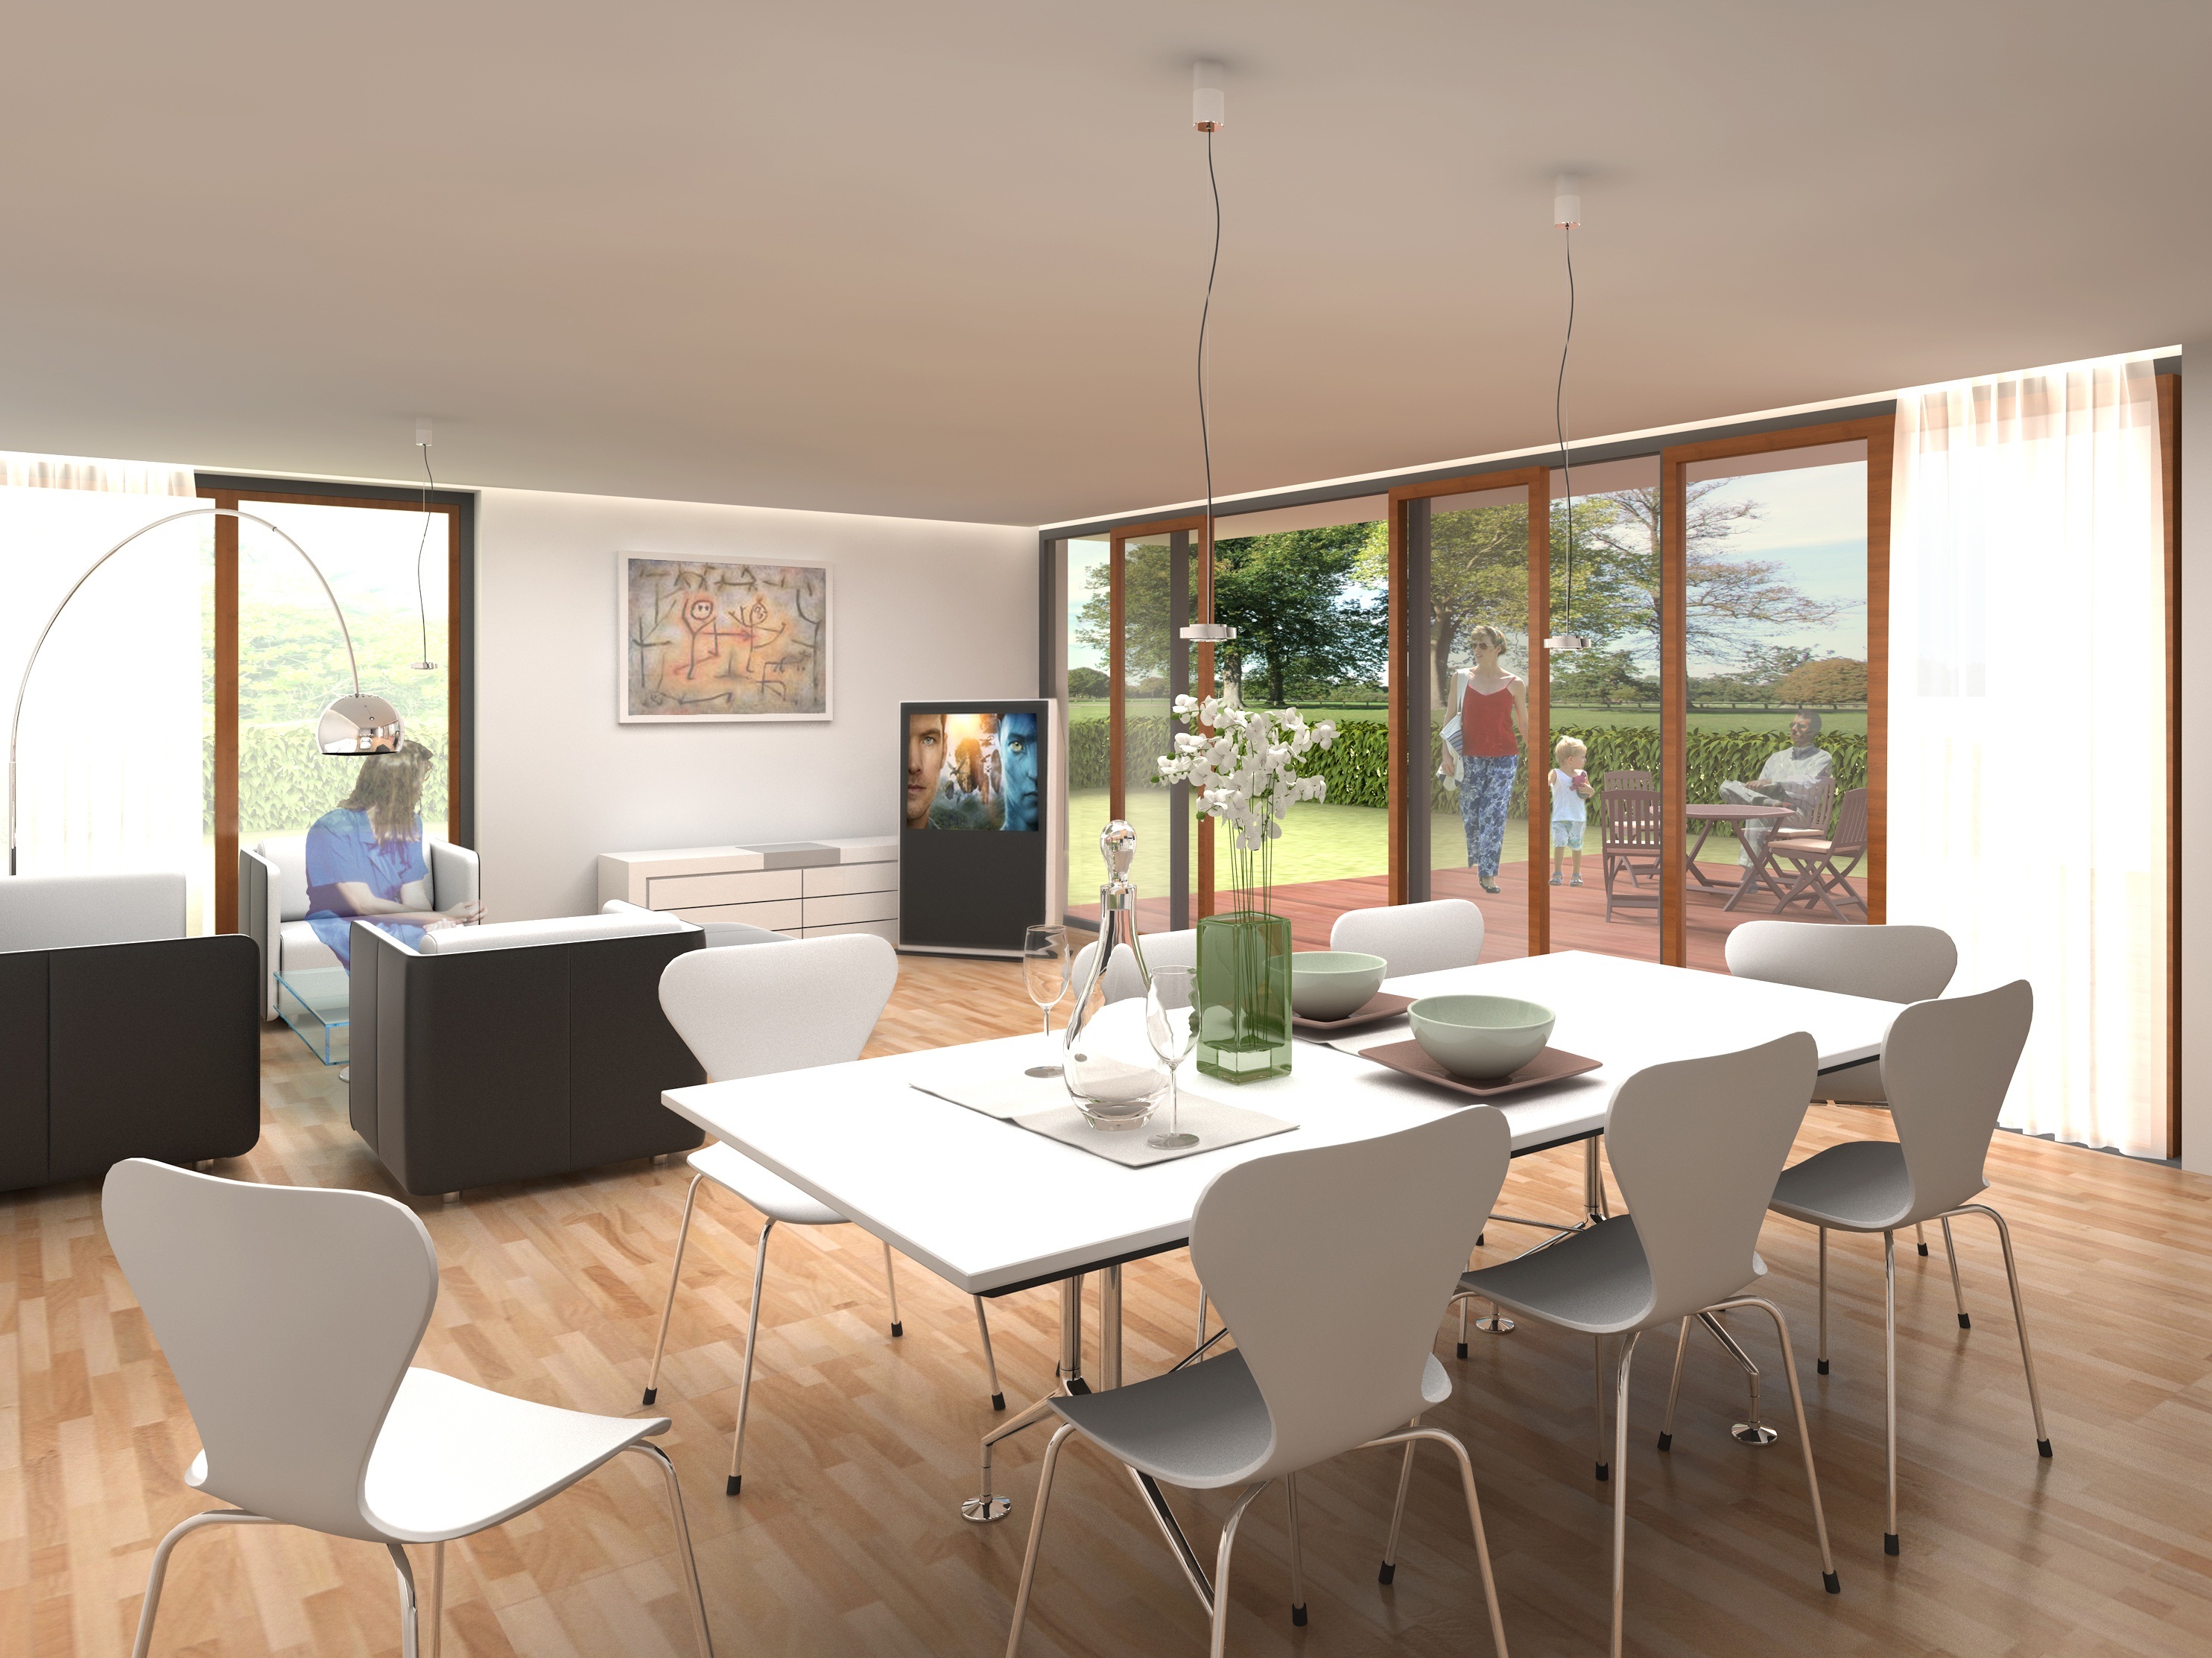
landscape, architecture, villa, floor, interior, building, home, property, living room, room, apartment, interior design, design, estate, condominium, real estate, visualization, dining room, cgi, rendering, visualization 3d, window covering, architectural visualization